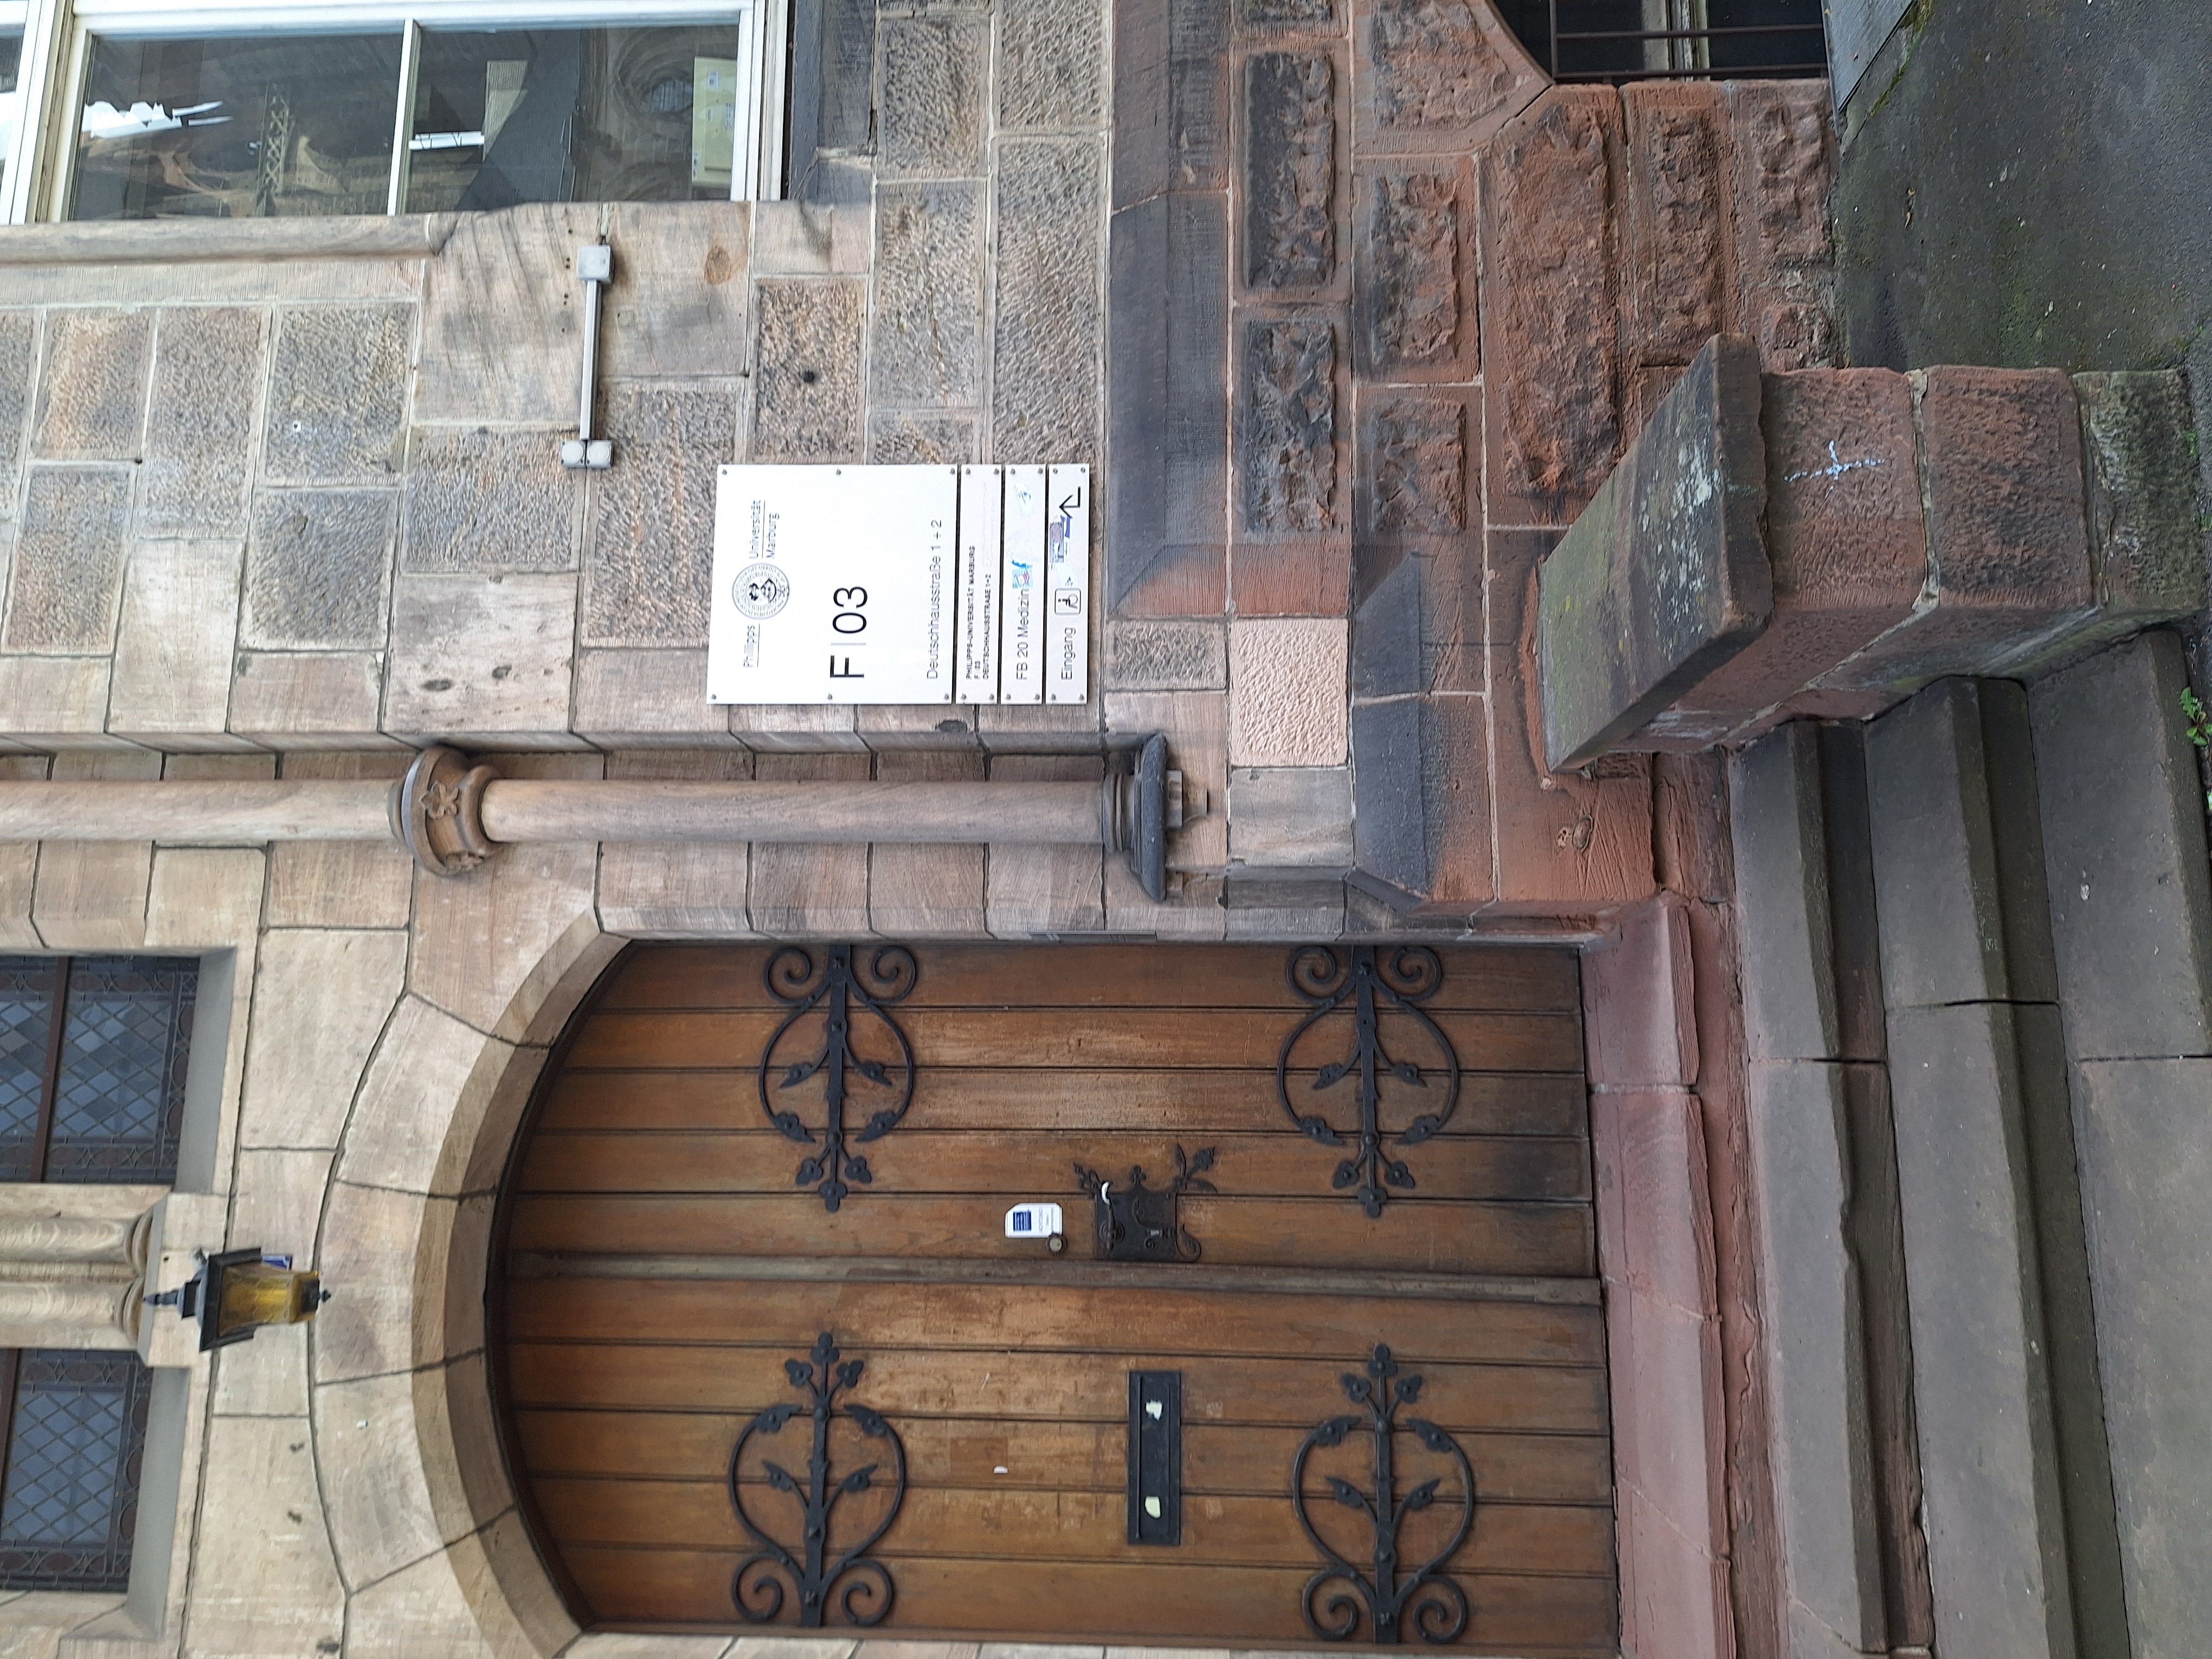
Building: Deutschhausstraße 1